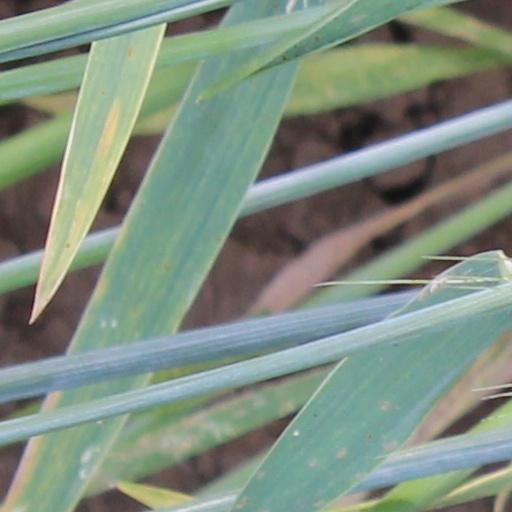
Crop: wheat